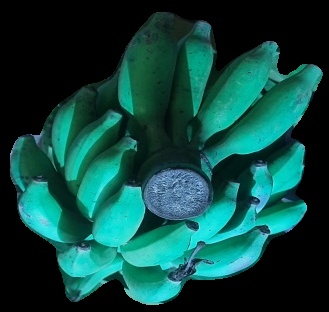
Variety: elakki-bale
Grade: grade3